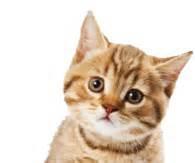
cat